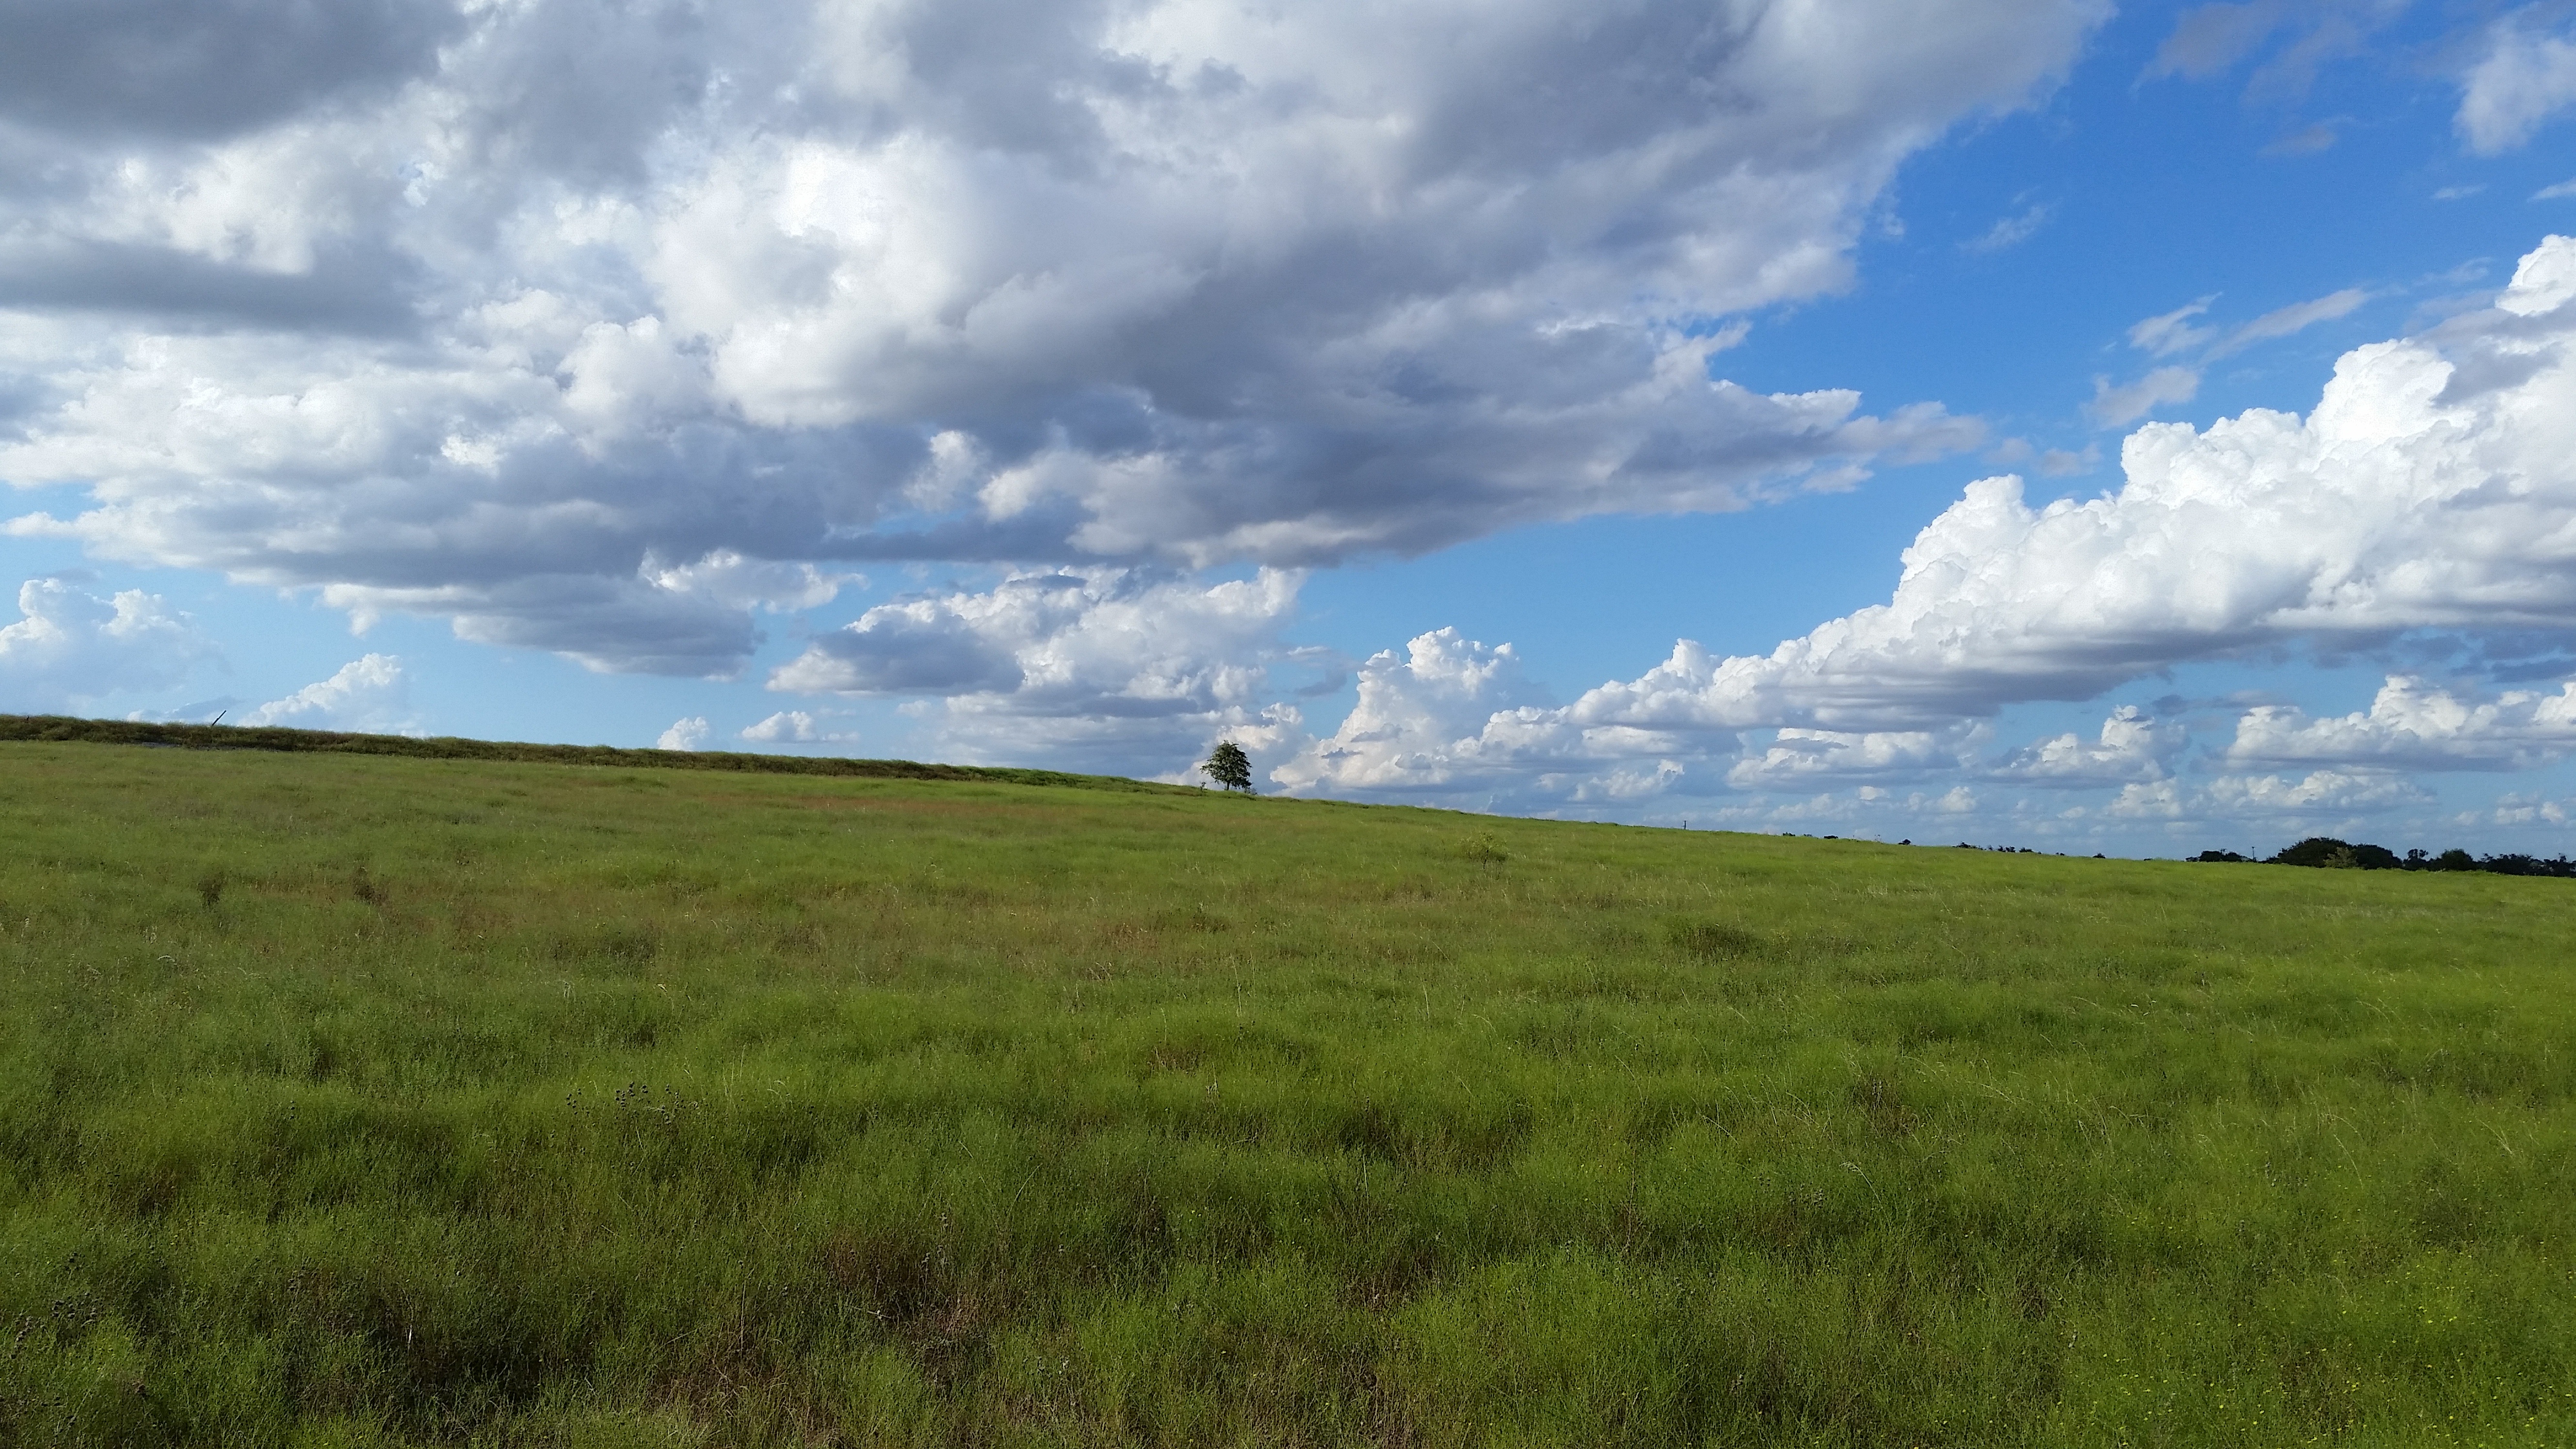
landscape, tree, nature, grass, horizon, marsh, mountain, cloud, sky, field, meadow, prairie, countryside, hill, wind, pasture, ranch, savanna, plain, farmland, clouds, grassland, wetland, plateau, habitat, ecosystem, tundra, steppe, rural area, big sky, meteorological phenomenon, natural environment, geographical feature, grass family, ecoregion